Edvard Gylling

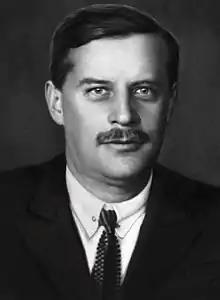
Edvard Gylling

Edvard Otto Vilhelm Gylling (30 November 1881 – 14 June 1938) was a prominent Social Democratic and later Communist politician in Finland, later leader of the Karelian Labor Commune and Karelian ASSR.